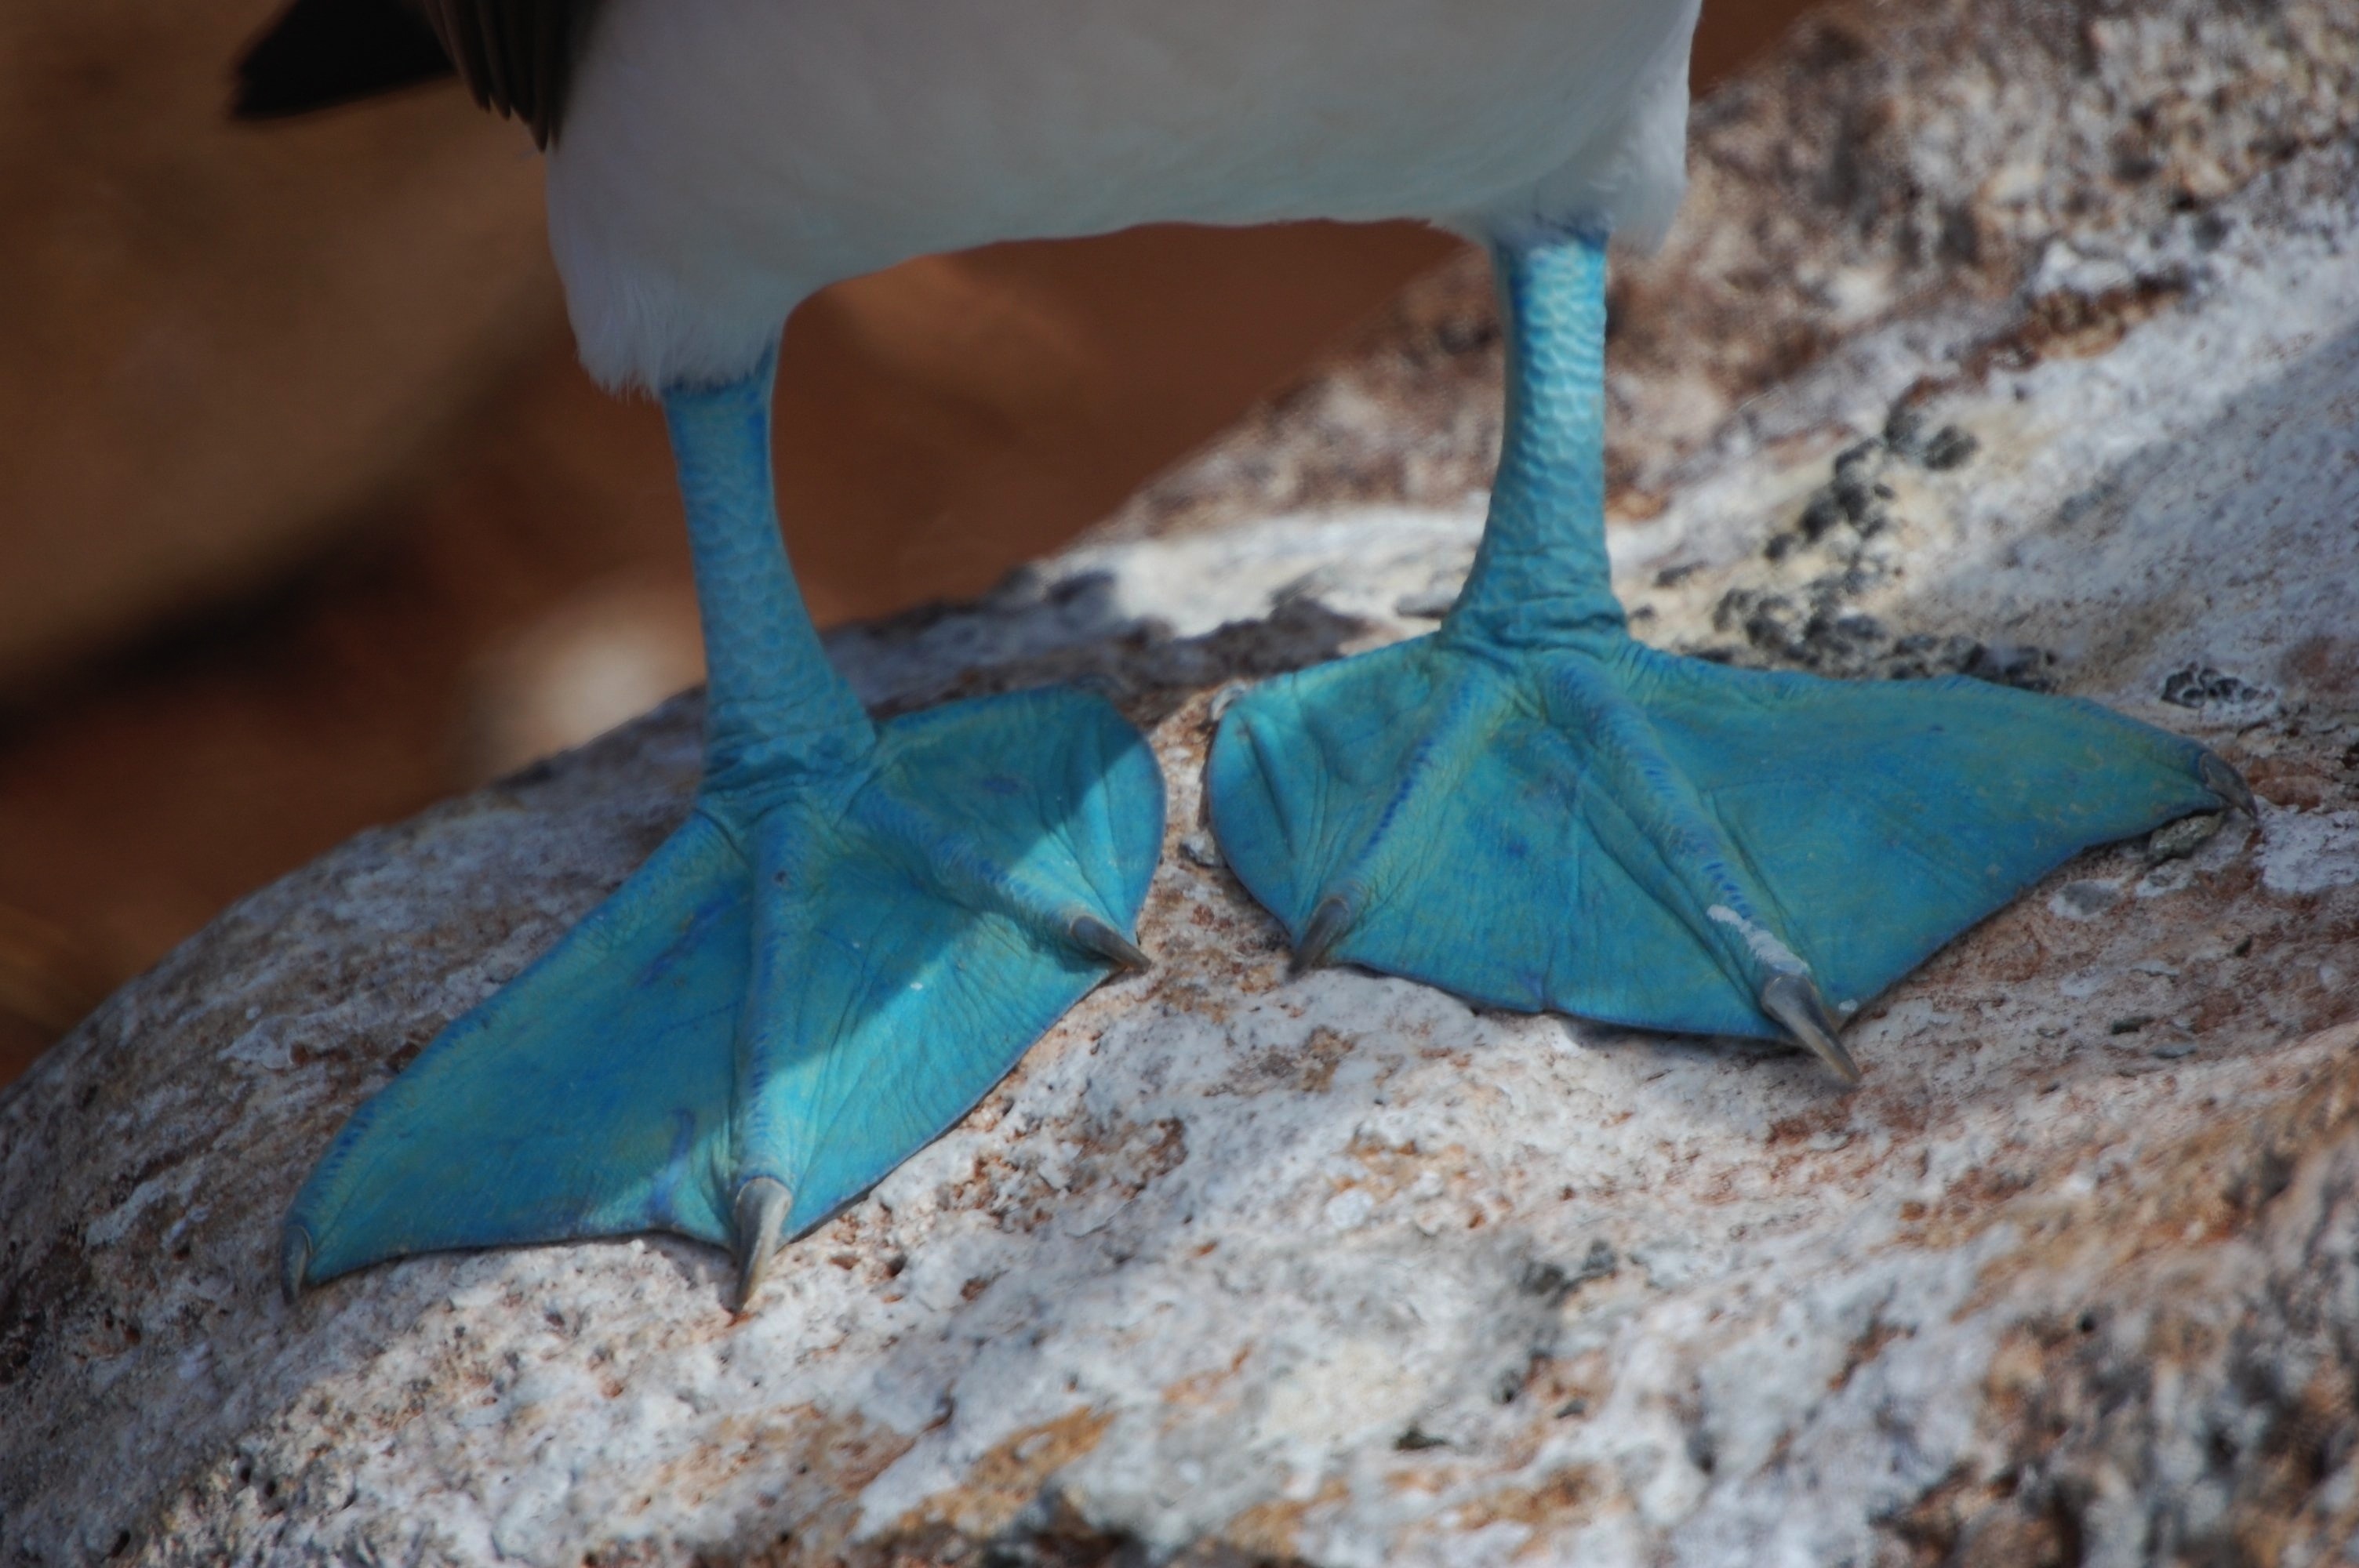
bird, wing, feet, insect, macro, blue, close up, art, duck, ecuador, origami, webbed, moths and butterflies, blue footed boobie